Park (2016 film)

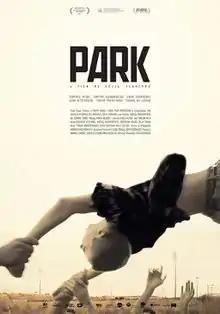
Film poster

Park is a 2016 Greek-Polish drama film directed by Sofia Exarchou. It was selected to be screened in the Discovery section at the 2016 Toronto International Film Festival.